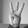
ASL letter: W